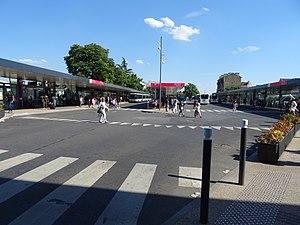
Gare routière d'Argenteuil
La gare d'Argenteuil est une gare ferroviaire française de la ligne de Paris-Saint-Lazare à Mantes-Station par Conflans-Sainte-Honorine et de la ligne de Paris-Saint-Lazare à Ermont - Eaubonne, située sur le territoire de la commune d'Argenteuil dans le département du Val-d'Oise en région Île-de-France.